Huntly Castle

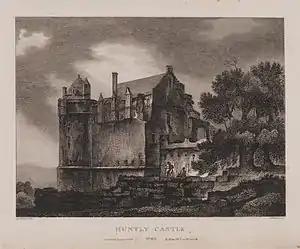
Engraving of the castle by James Fittler in Scotia Depicta, published 1804

William Mackintosh was executed on 23 August 1550 at "Castle Strathbogie", as a conspirator against the Earl of Huntly, the queen's lieutenant in the North. It is said that Elizabeth Keith, Countess of Huntly gave the order. Regent Arran came to Huntly in 1552, When the Earl of Huntly wrote to Mary of Guise from the castle in August 1553, he dated the letter from "your grace's place of Huntle". Mary of Guise visited in 1555.